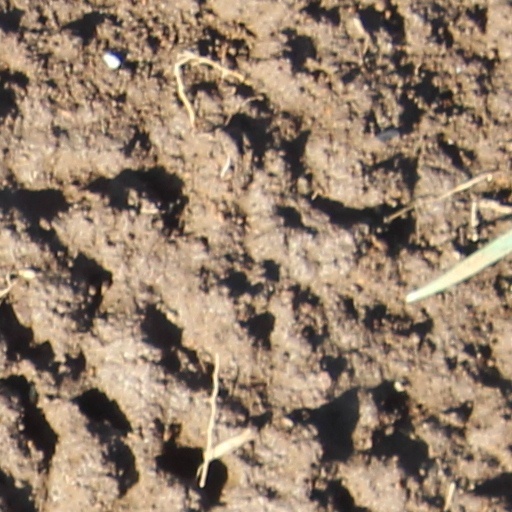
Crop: wheat